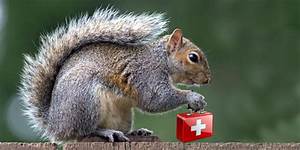
Label: scoiattolo